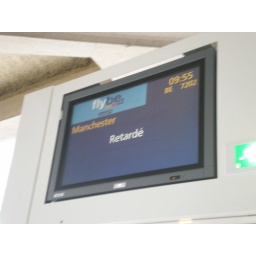
So I was stuck in a little glass box with a couple hundred people.